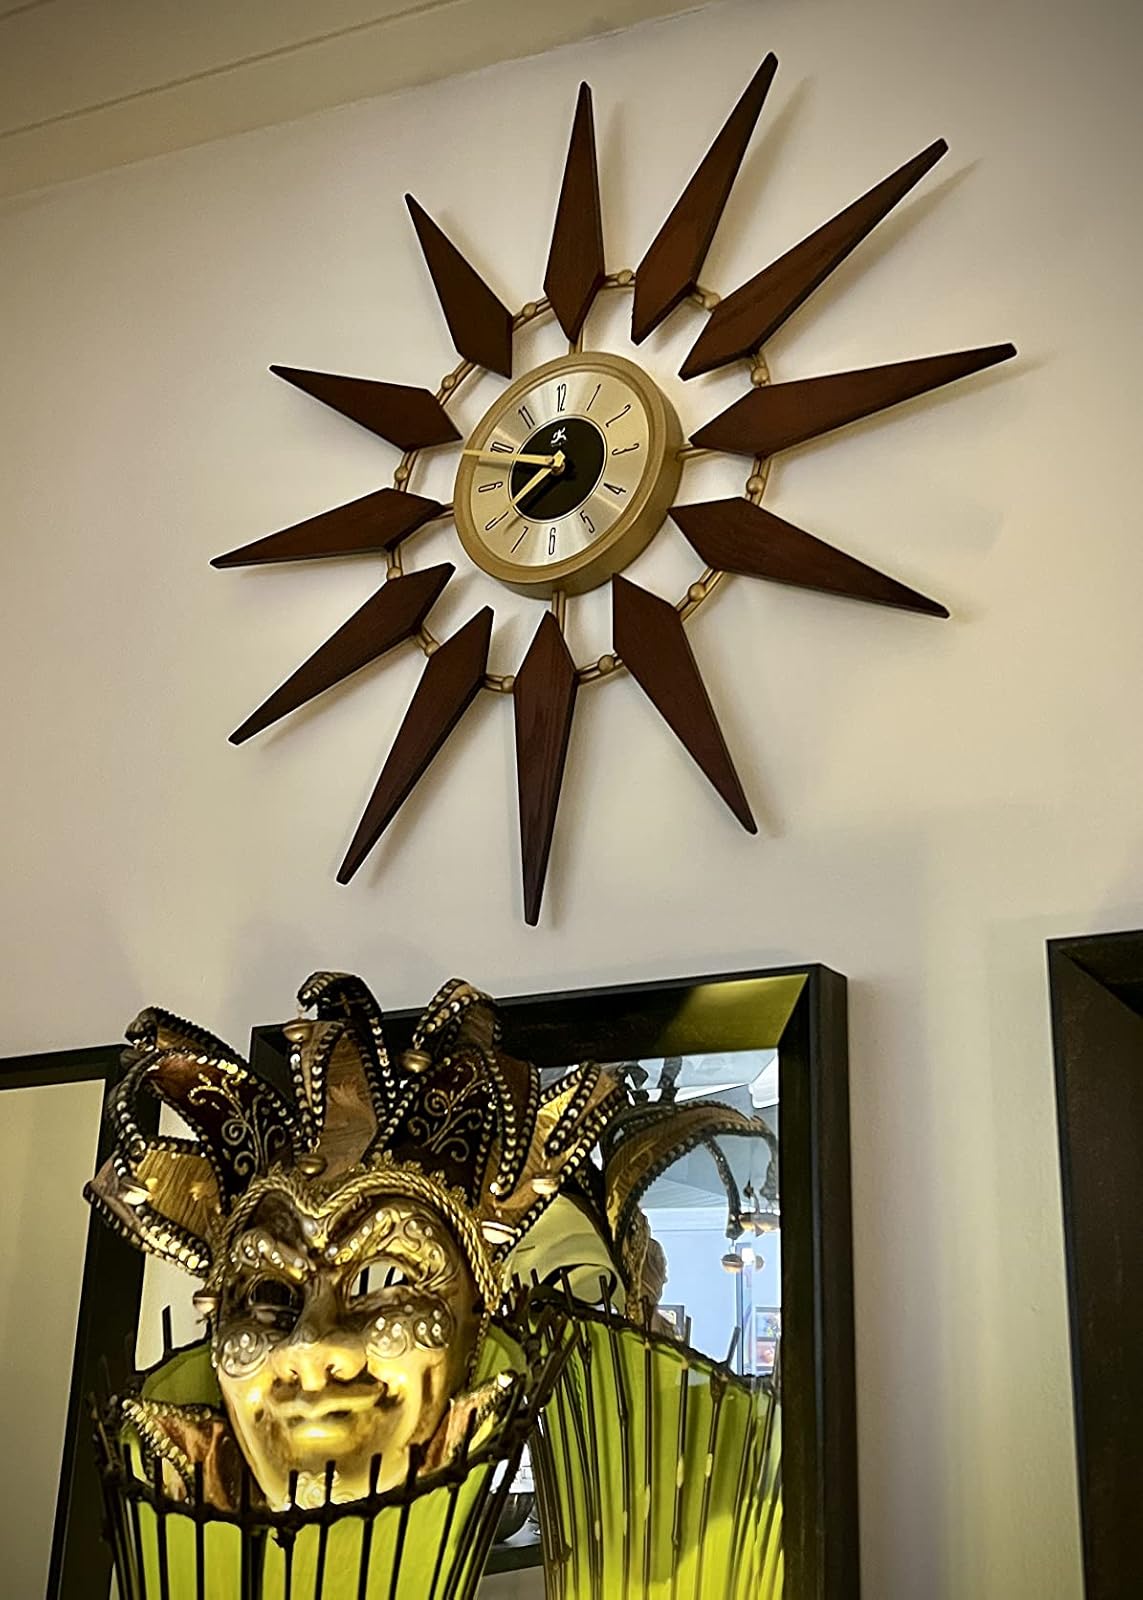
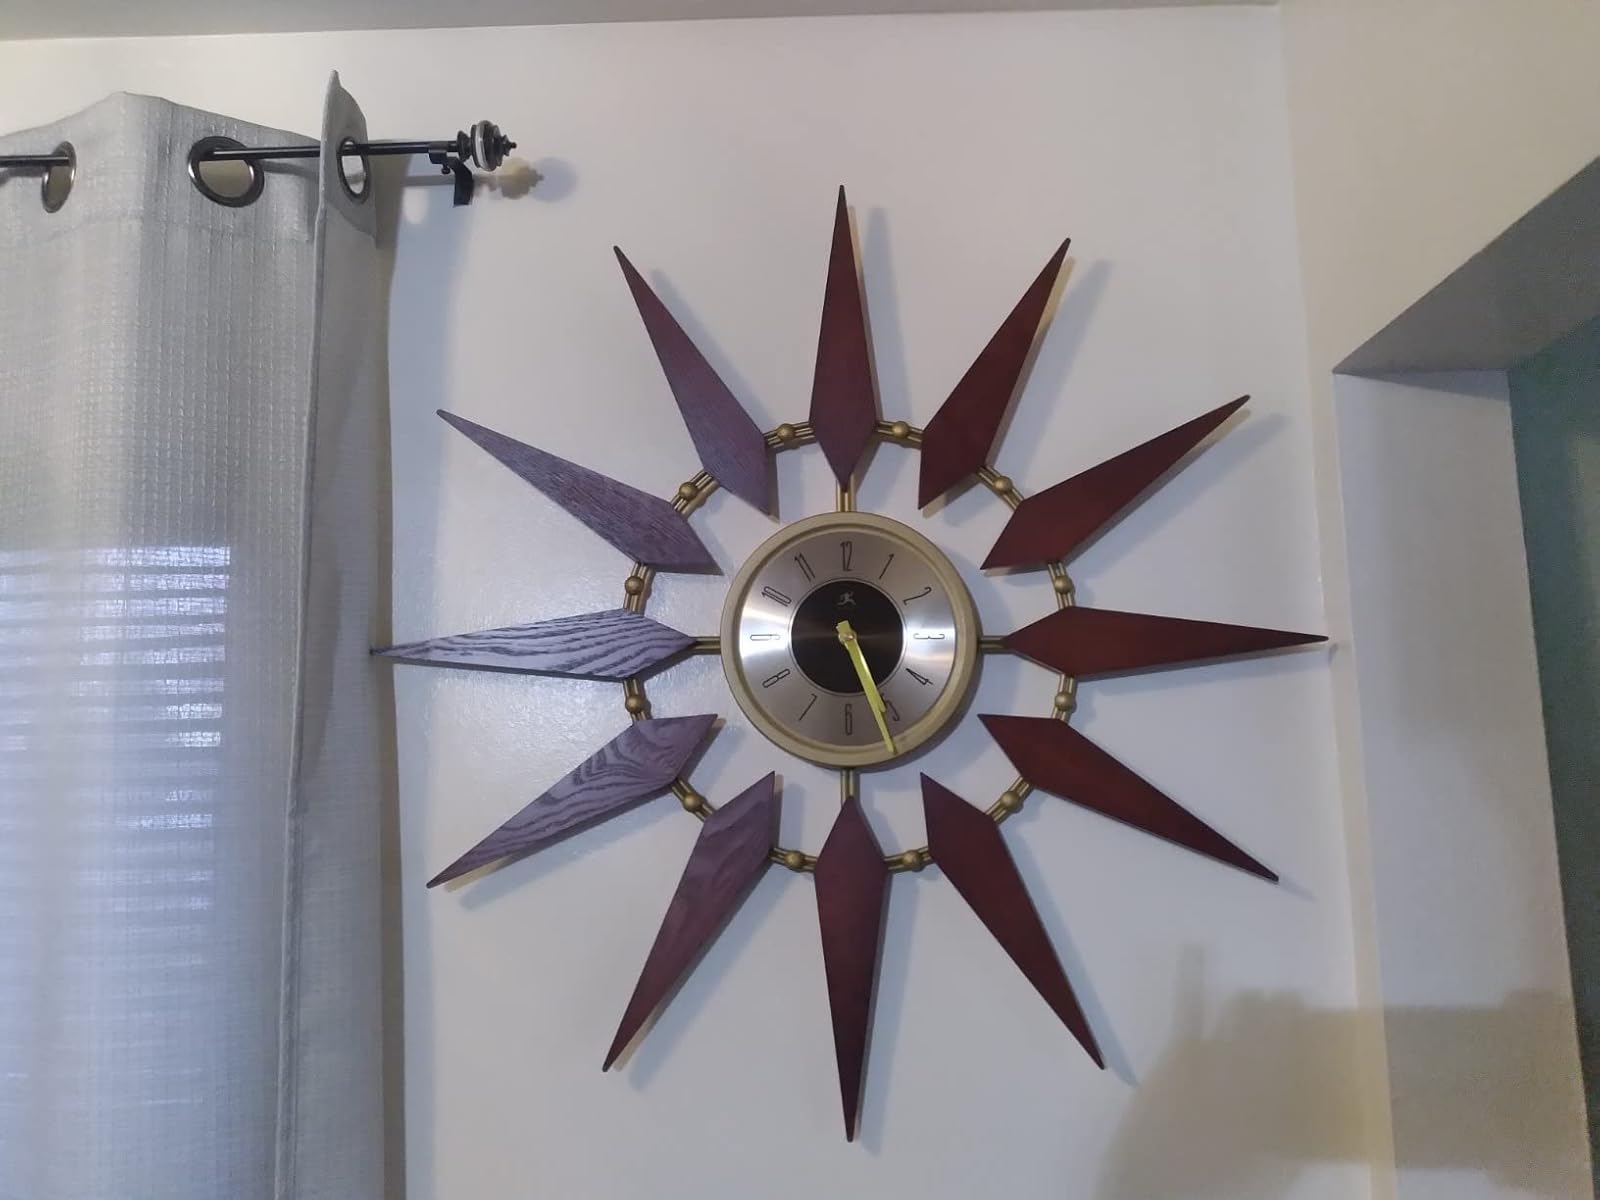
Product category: clock
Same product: yes